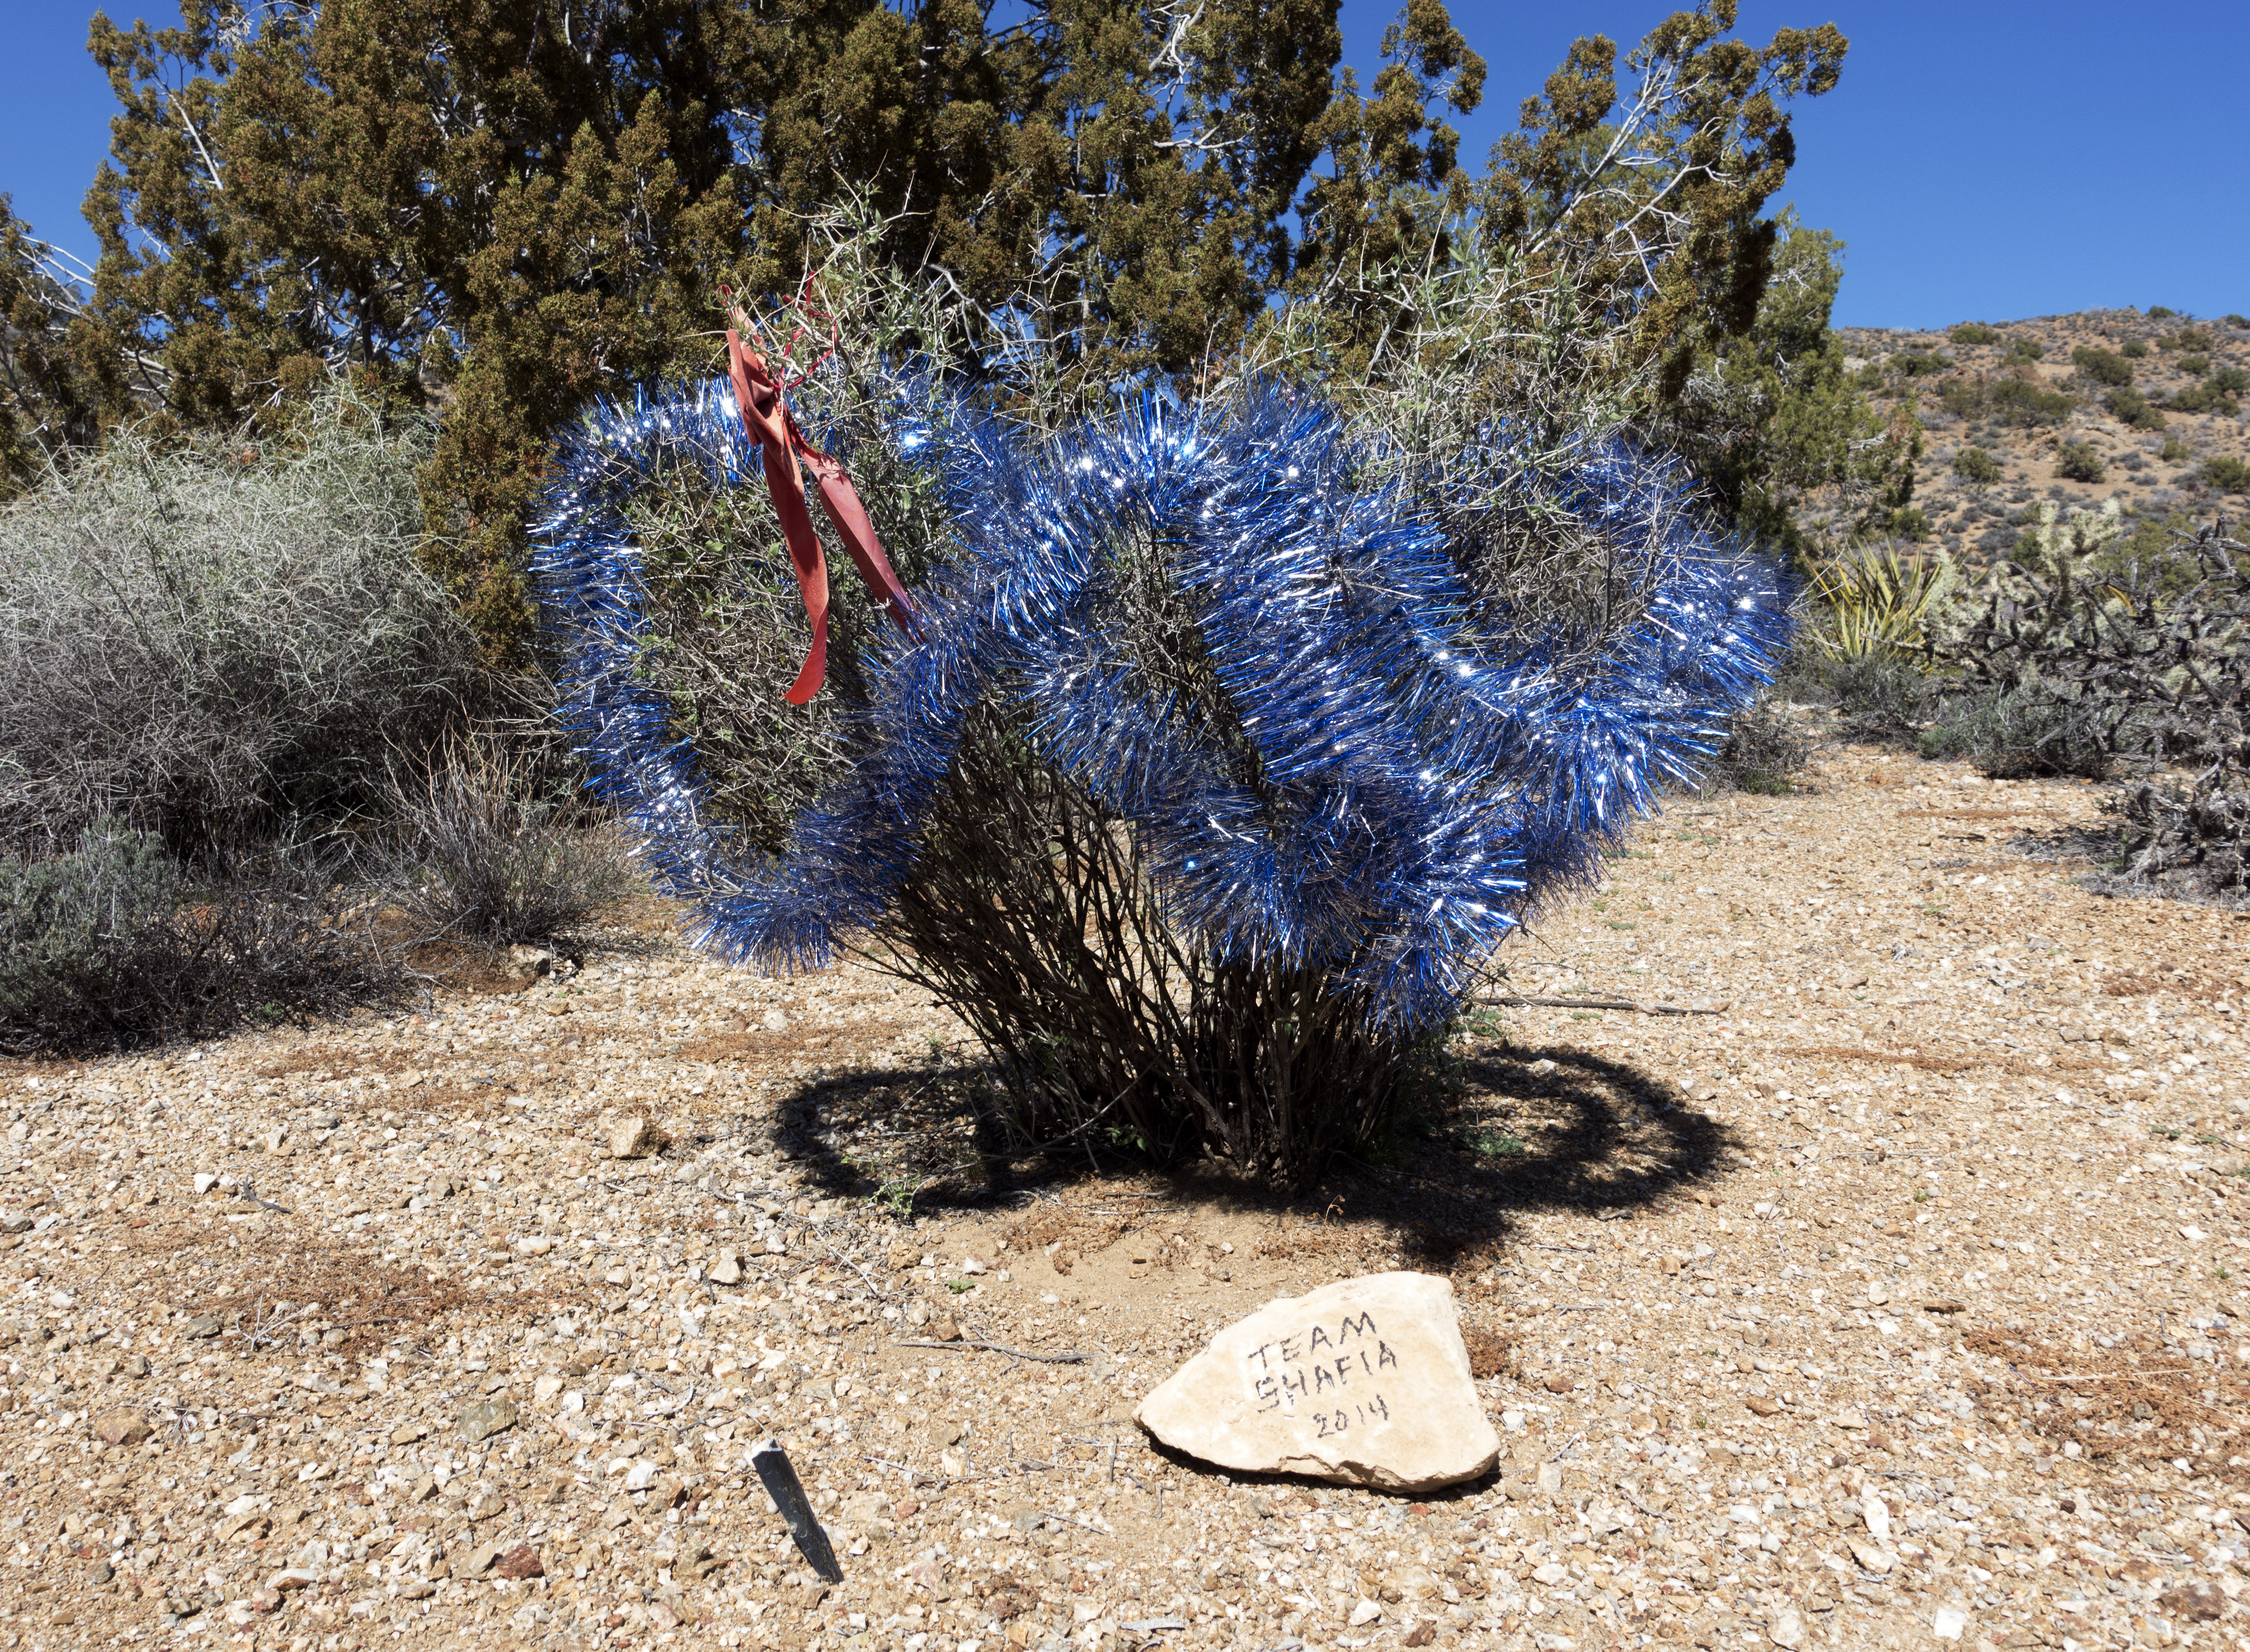
tree, grass, plant, flower, soil, spruce, valentine, ecosystem, sonycybershotrx100iii, christmastreepassroad, biome, natural environment, grass family, woody plant